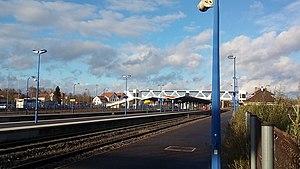
Gare de Haguenau avec sa nouvelle passerelle (2017)